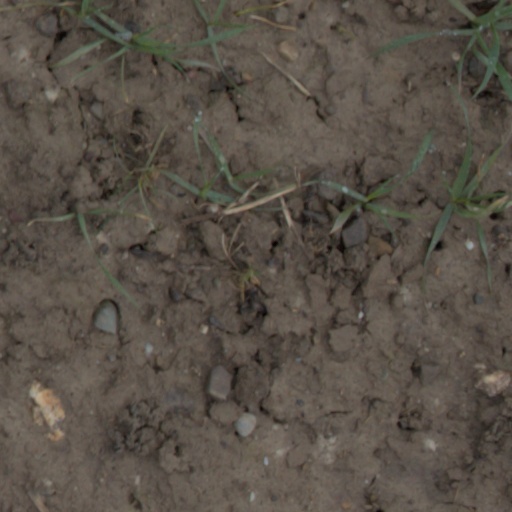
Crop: wheat